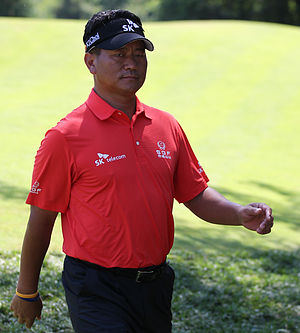
K.J. Choi
K. J. Choi i juni 2011
Choi Kyung-Ju eller bare K.J. Choi er en sydkoreansk golfspiller, der står noteret for 17 sejre gennem sin professionelle karriere. Hans bedste resultat i en Major-turnering er en 3. plads, som han opnåede ved US Masters i 2004.